Question: What is next to the keyboard?
Tambaya: Mene a kusa da madannai?
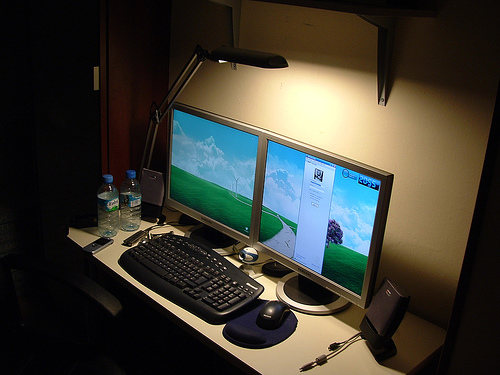
Answer: Water bottle.
Amsa: Gorar ruwa.